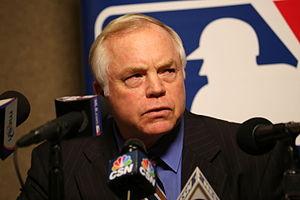
Le prix du Manager de l'année ou Gérant de l'année est une récompense décernée tous les ans depuis 1983 aux meilleurs managers des ligues américaine et nationale de la Ligue majeure de baseball.